Hutt Valley Line

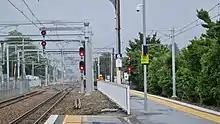
Commissioning of the new bi-directional signalling at Upper Hutt Station, 14 November 2021

In June 2013, the Hutt Valley line was cut on the evening of 20 June between Ngauranga and Petone by scouring beneath the line in several places during the storm of 20–21 June. Hutt Valley and Wairarapa lines services between Petone and Wellington were replaced by buses. KiwiRail had to rail in more than 1400 cubic metres of fill.